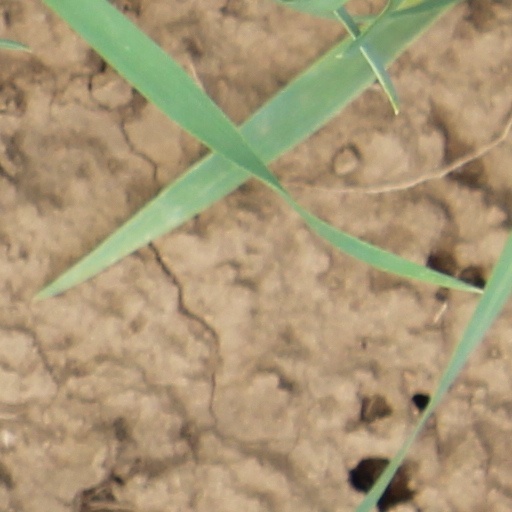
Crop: wheat